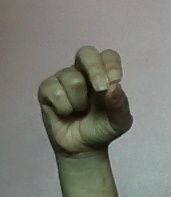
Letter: gaaf